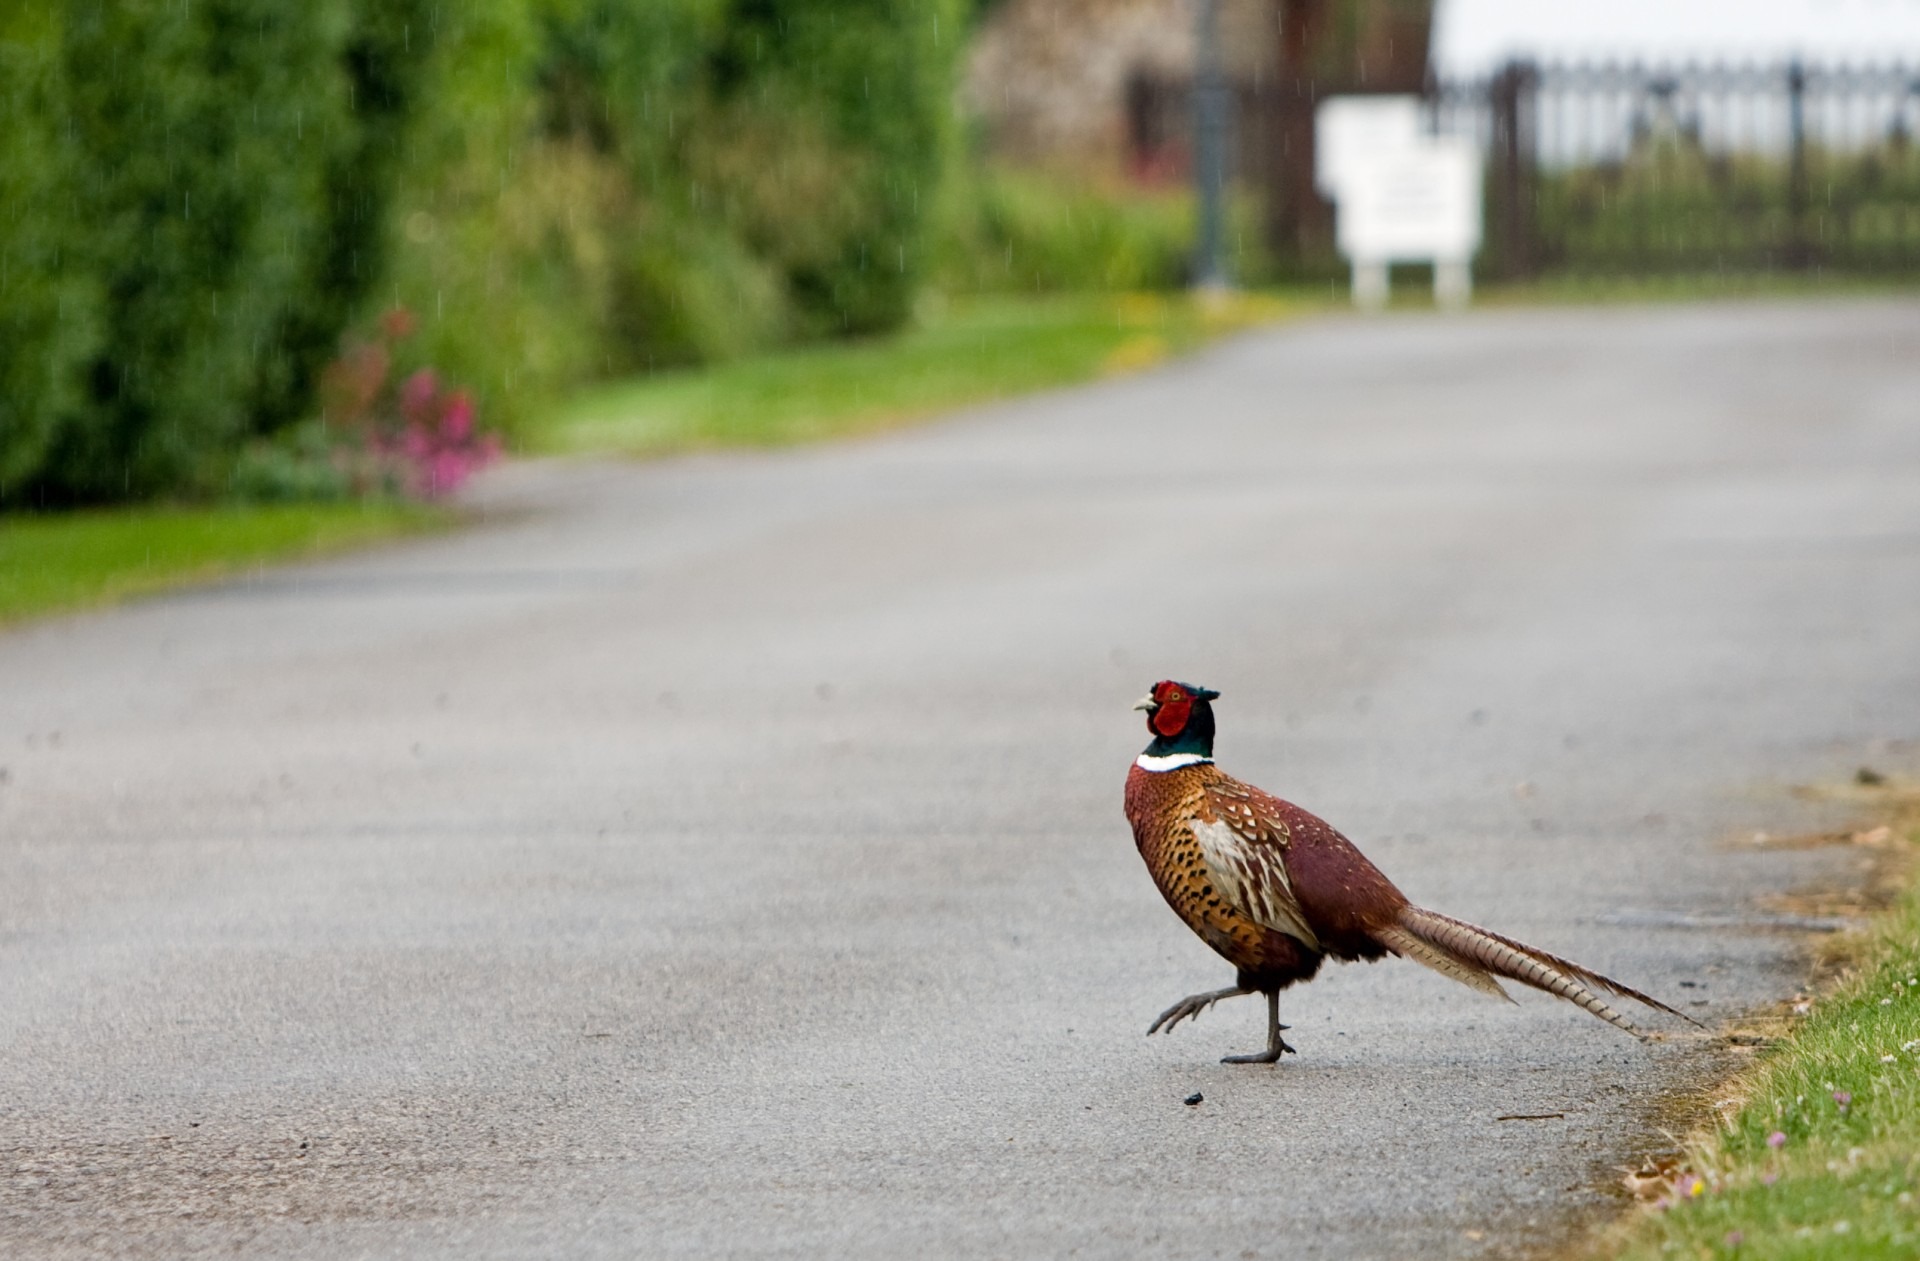
nature, walking, bird, road, crossing, cute, male, wildlife, colorful, fauna, close up, pheasant, galliformes, funny, beautiful, game bird